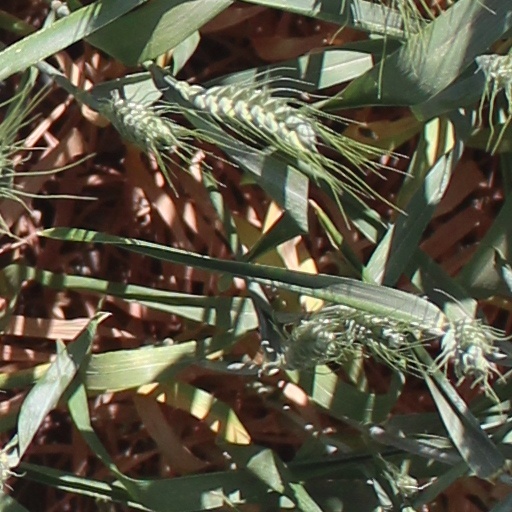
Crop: wheat